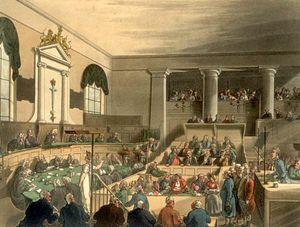
Robert Hubert, né vers 1640 à Rouen et exécuté le 27 octobre 1666 à Tyburn, est un horloger français injustement condamné après avoir faussement avoué avoir déclenché le grand incendie de Londres. Il ne se trouvait même pas en Angleterre au moment de l’incendie.
La mort s'invite à Pemberley, la dernière œuvre de P. D. James, est un roman policier historique publié en langue originale en 2011. Traduit et publié en France en 2012 chez Fayard, il a fait l'objet d'une adaptation télévisée de la BBC en 2013.
Le droit pénal, ou droit criminel, est une branche du droit qui réprime des comportements antisociaux — les infractions — et prévoit la réaction de la société envers ces comportements. La réponse pénale prend le plus souvent la forme d'une peine. Le droit pénal concerne ainsi le rapport entre la société et l'individu ; il est souvent opposé au droit civil, qui concerne les rapports entre deux personnes morales ou physiques.
Old Bailey est une Cour centrale de la Couronne britannique. Elle traite les principaux cas criminels du Grand Londres, et exceptionnellement d'autres parties de l'Angleterre.